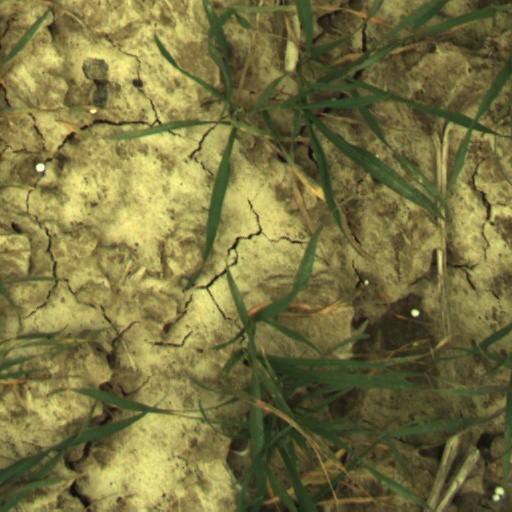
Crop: wheat